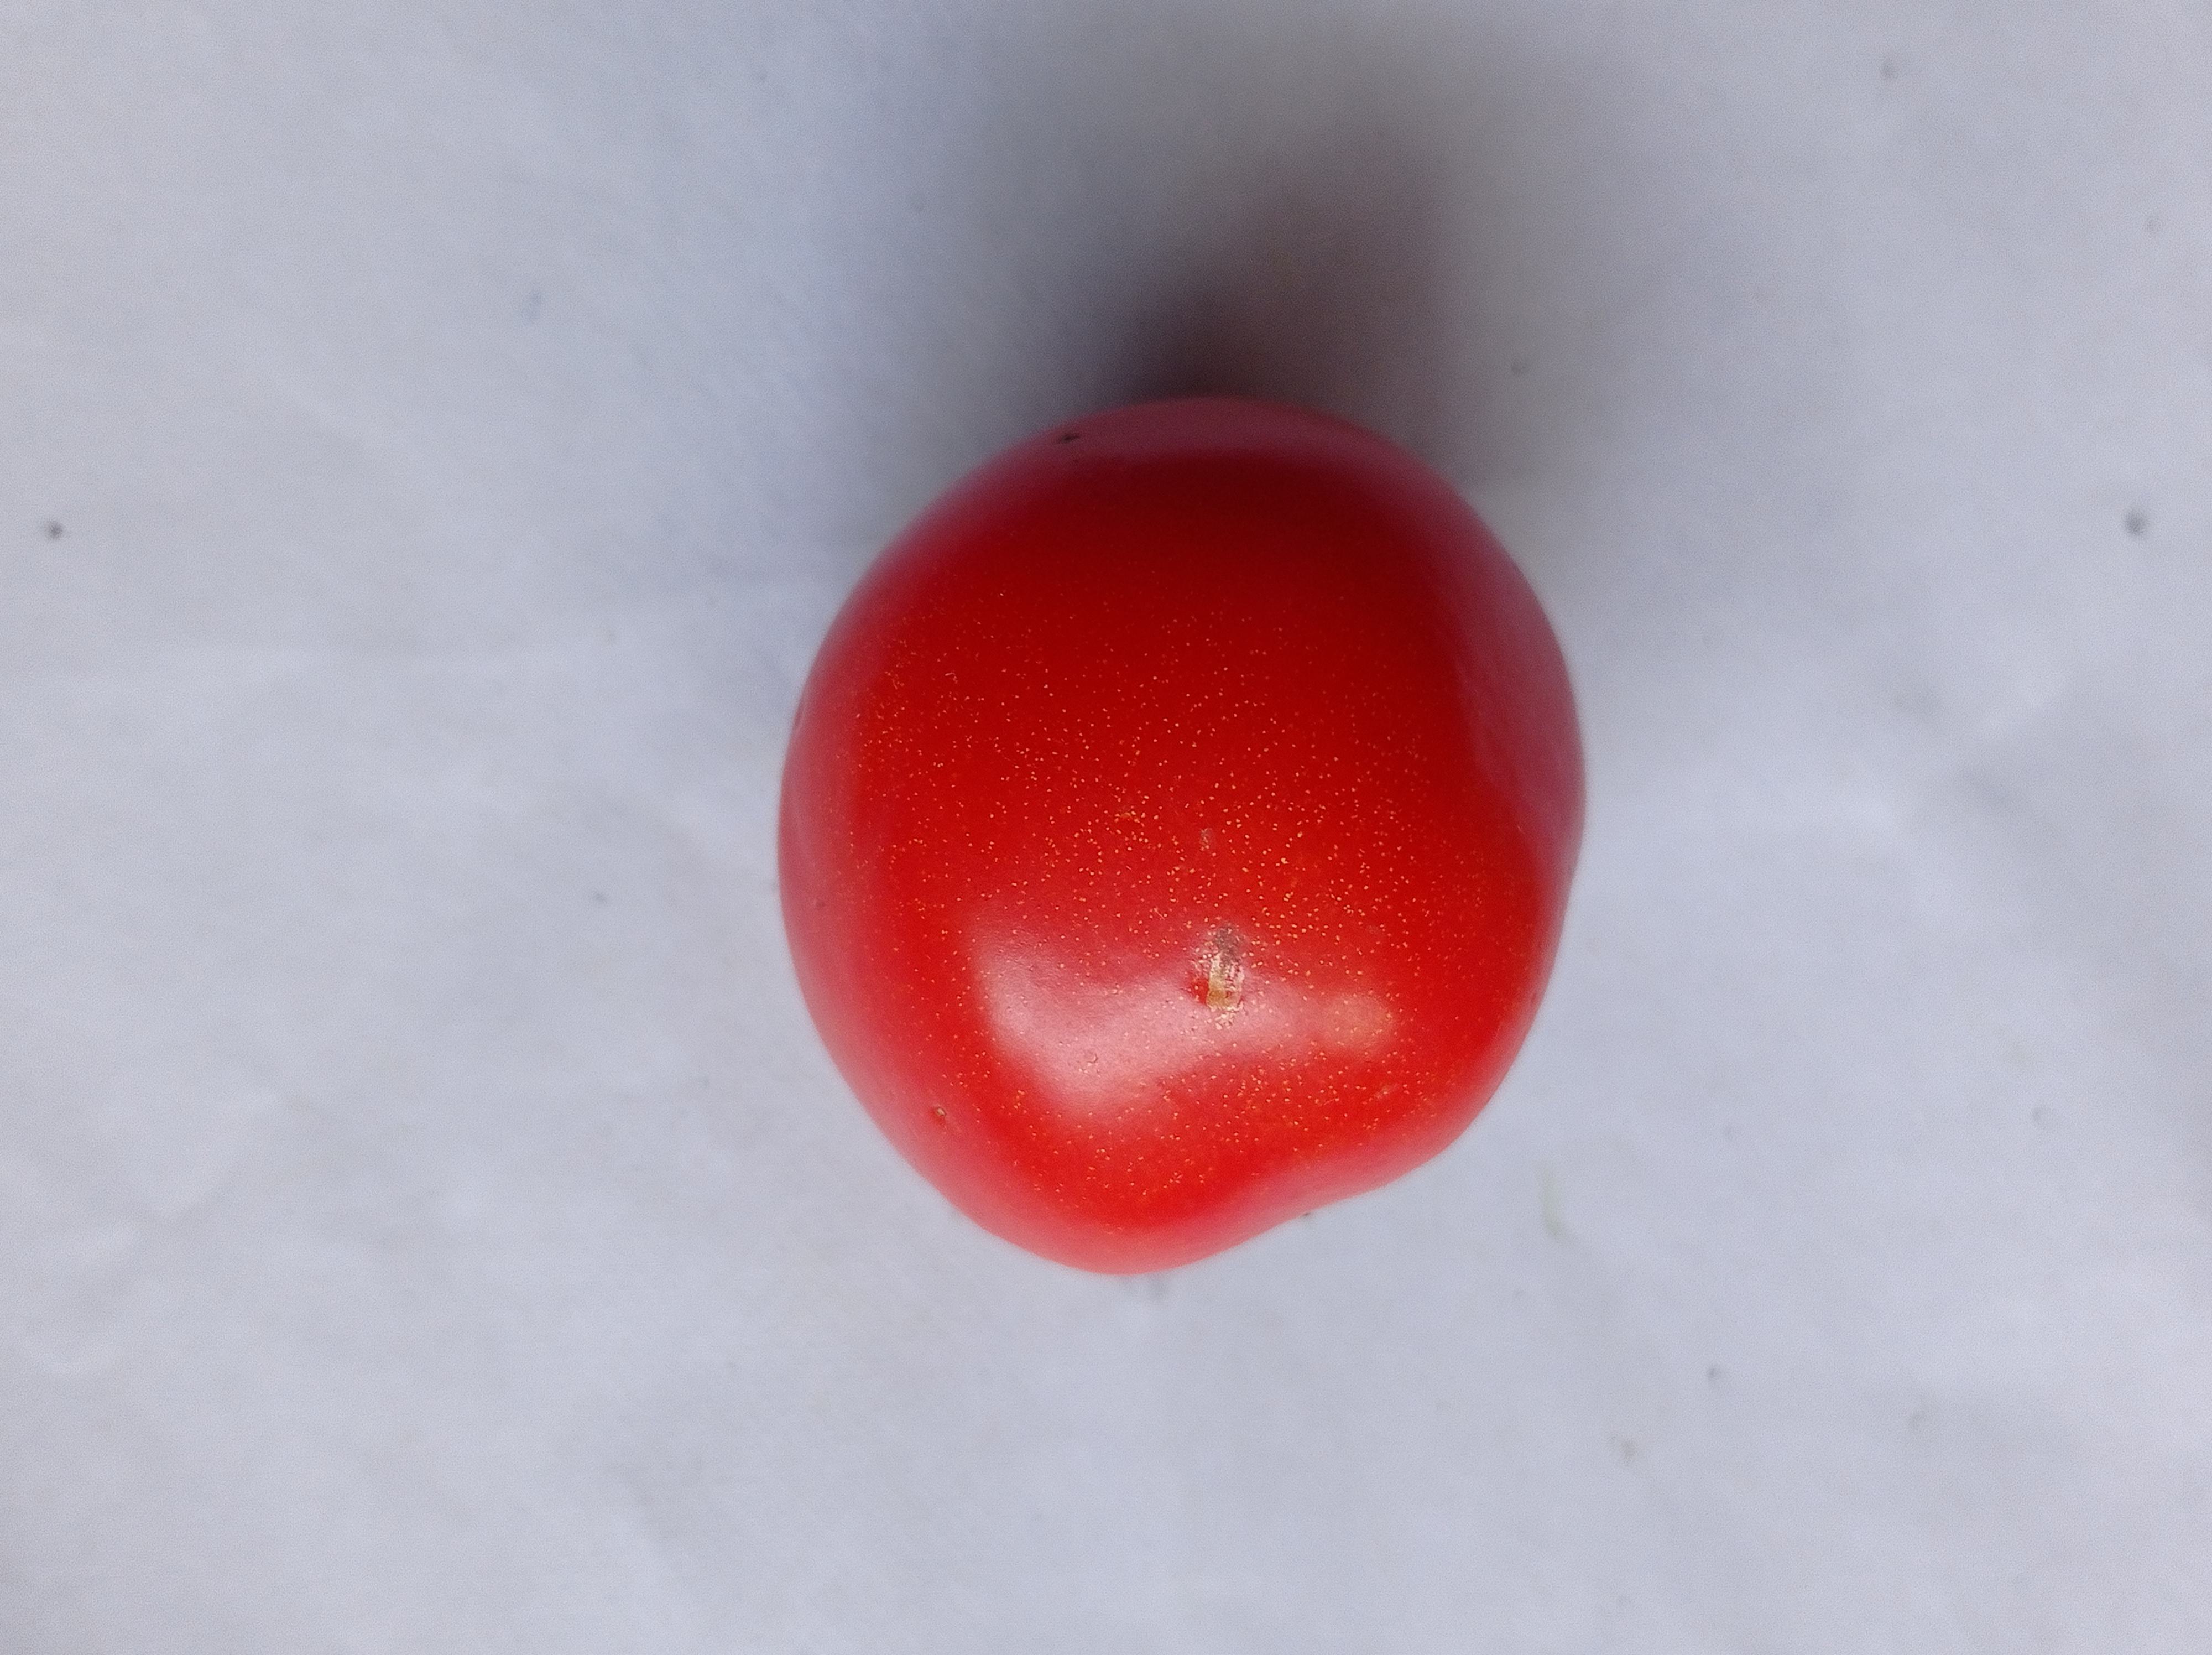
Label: Fresh